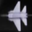
Label: airplane